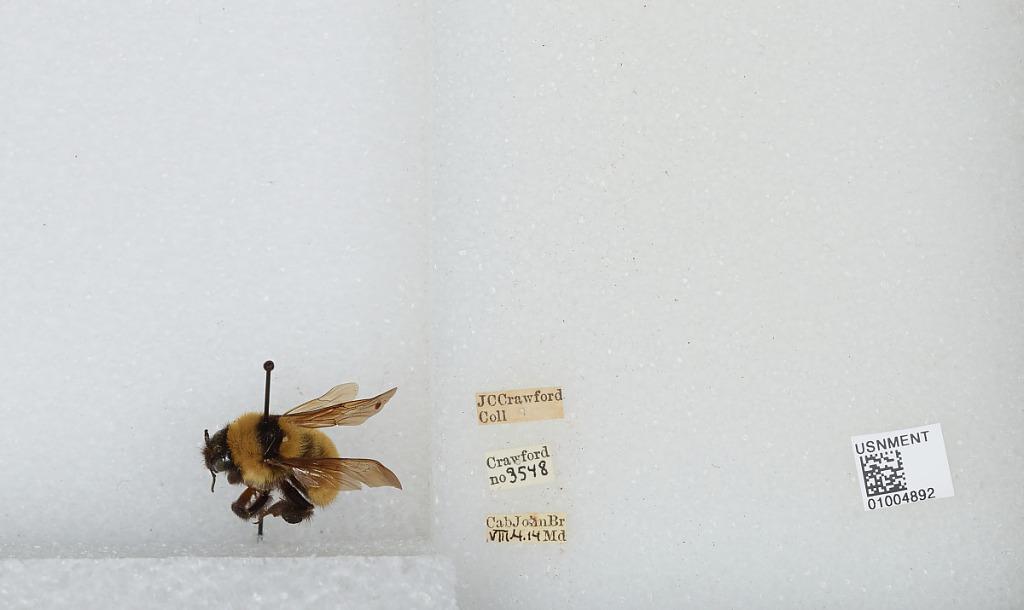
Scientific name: Bombus (Fervidobombus) fervidus fervidus (Fabricius)
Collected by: J. Crawford
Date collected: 1914-8-4
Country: United States
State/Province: Maryland
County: Montgomery
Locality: Cabin John Bridge
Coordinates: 38.9728, -77.1486